Andrew Scheer

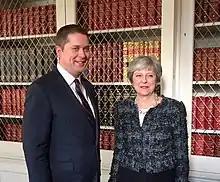
Scheer meeting British Prime Minister Theresa May in London, March 2018

Scheer travelled to the United Kingdom in March 2018 to "lay the groundwork" for a Canada–UK trade agreement, should he become prime minister after the 2019 election. In London, he met with Prime Minister Theresa May, Foreign Secretary Boris Johnson, and other UK ministers including Liam Fox and Sajid Javid. Scheer's trip faced minor criticism from "The Globe and Mail" and the "Ottawa Citizen". The "Citizen" editorial commented that the trip was "undiplomatic" and "not statesmanlike", while the "Globe" editorial pointed out that a Canada–UK trade agreement had already been announced the prior year by Prime Minister Trudeau.